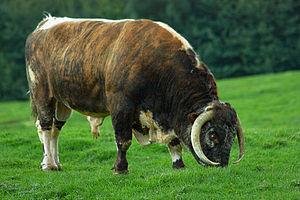
La longhorn est une race bovine britannique.
Taureau est le nom vernaculaire donné au mâle de l'espèce Bos taurus, un mammifère domestique ruminant, généralement porteur de cornes sur le front, appartenant à la famille des Bovidés. Sa femelle est la vache. Il est utilisé principalement pour la reproduction dans l'élevage laitier, de plus en plus par insémination artificielle, pour la production de viande bovine et pour des sports comme les courses de taureaux ou le rodéo. C'est un animal très présent dans la culture, notamment dans l'art de la tauromachie.